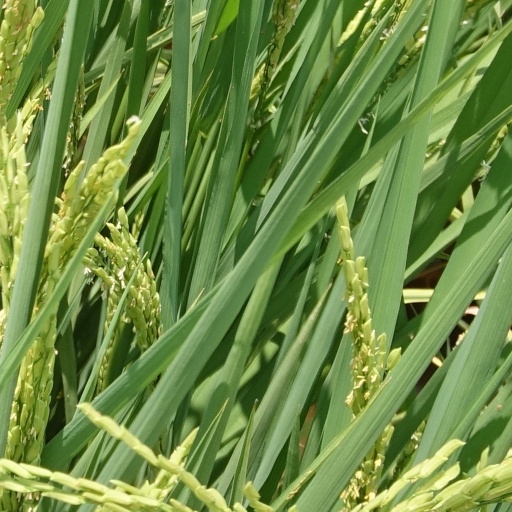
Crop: rice